Manuel Córdova-Rios

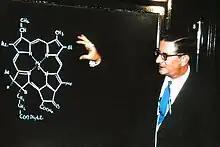
Quinine, synthesized by organic chemistry. Yet Córdova opposed use of "synthetic medicines".

As part of his practice as a curandero in the Peruvian Amazon, following the initial interview of a patient with a difficult illness, Córdova would retire in the late evening to brew and drink "ayahuasca", often witnessed by his wife Nieves. These nocturnal reflections allowed him to arrive at a correct medical diagnosis of the particular illness and then to "identify" the right herbal remedy for its treatment. Chief Xumu of the "Huni Kui" had taught him the subtleties of this technique of using "ayahuasca". After years of practicing as an herbalist, Córdova realized that he had acquired sufficient experience in this technique as to be able to make a "diagnosis" and find the "remedy" without taking "ayahuasca" again.